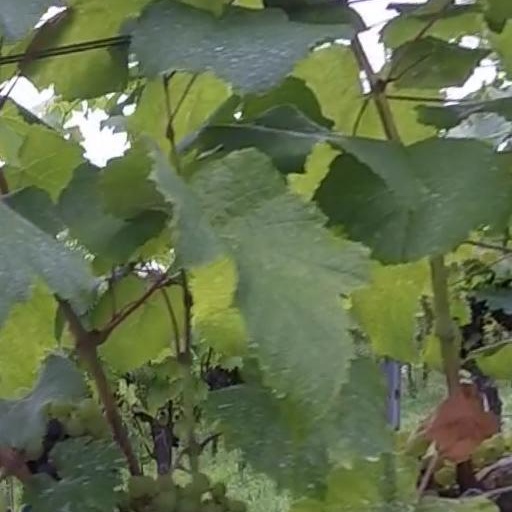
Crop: grape